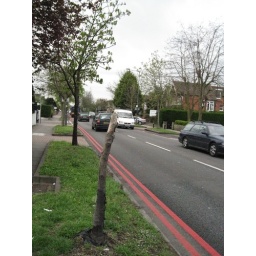
I think the rest of this tree got taken out by a truck or something